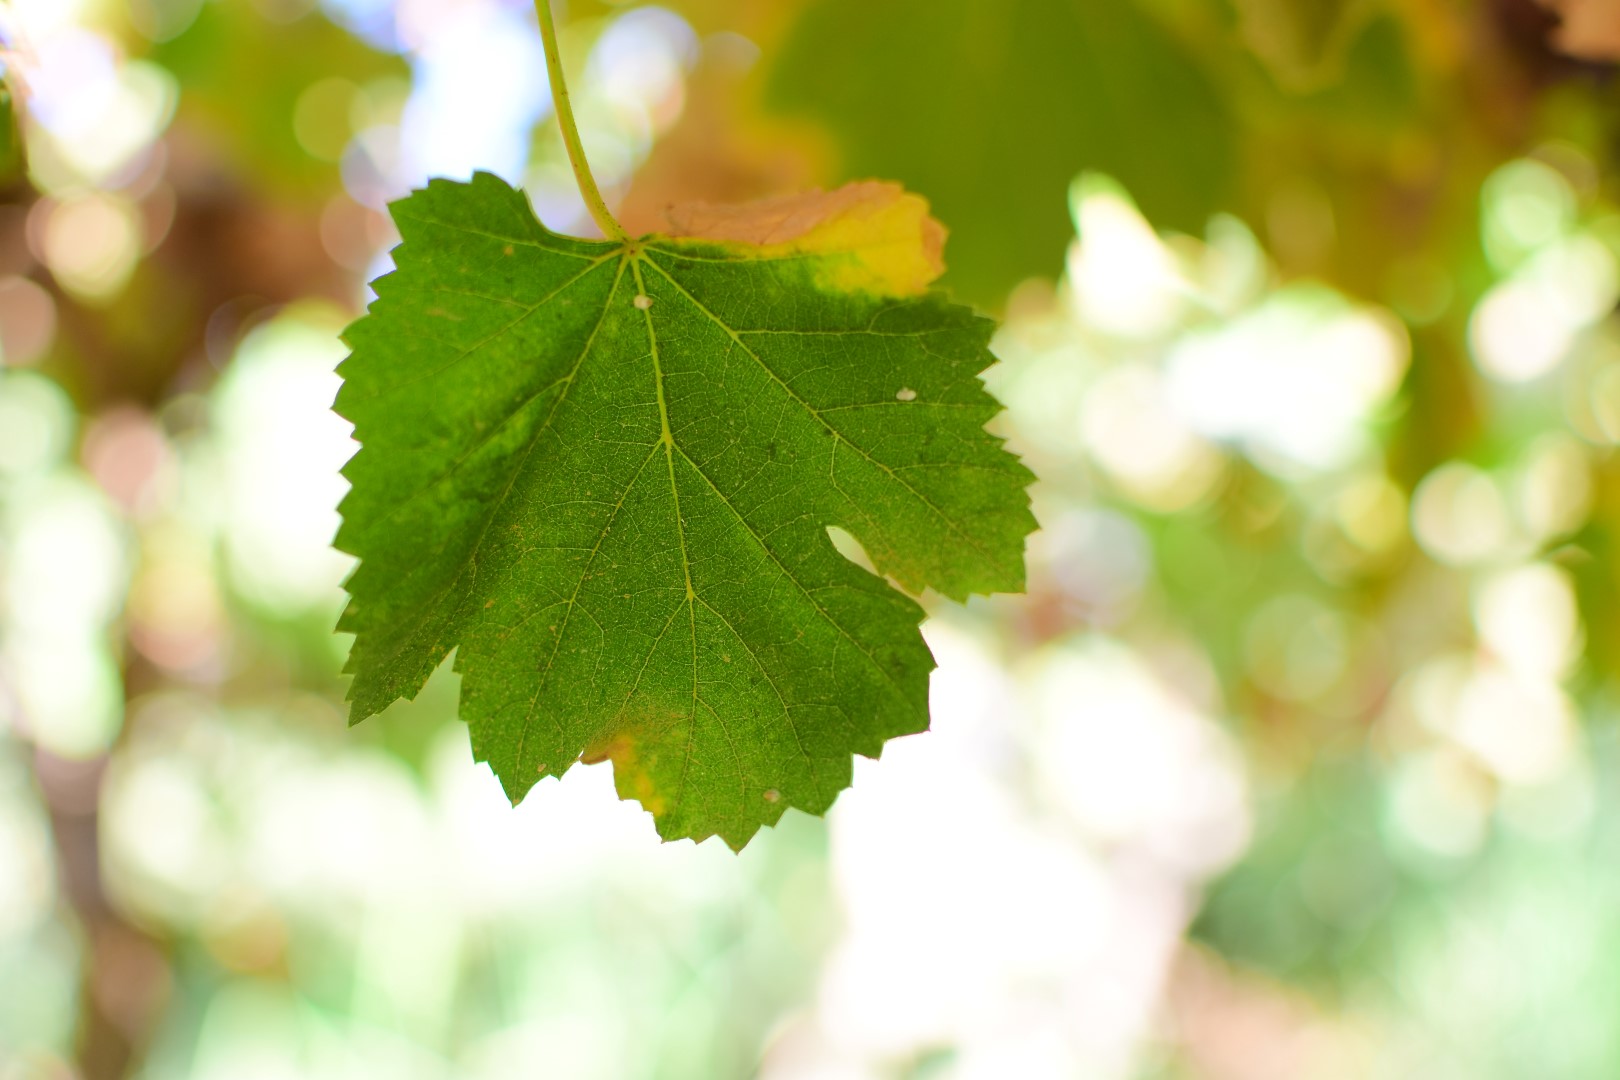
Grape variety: Frinsi